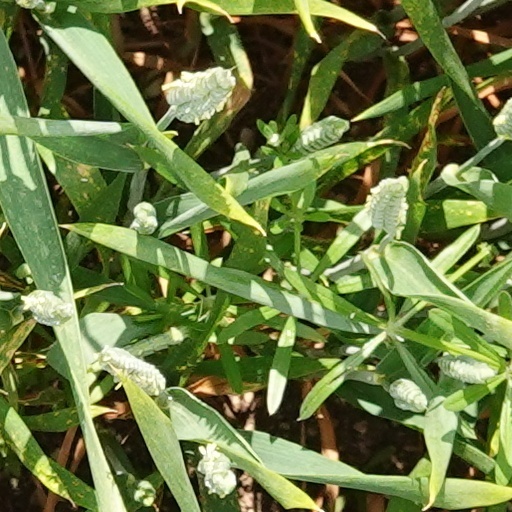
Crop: wheat